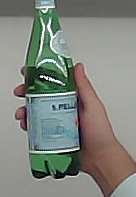
Product: sanpellegrino_water